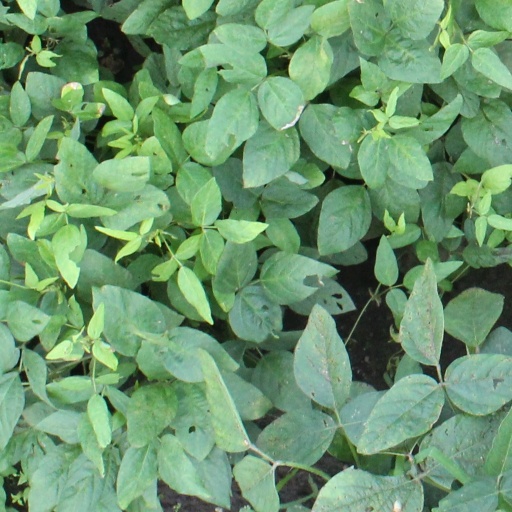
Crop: soybean